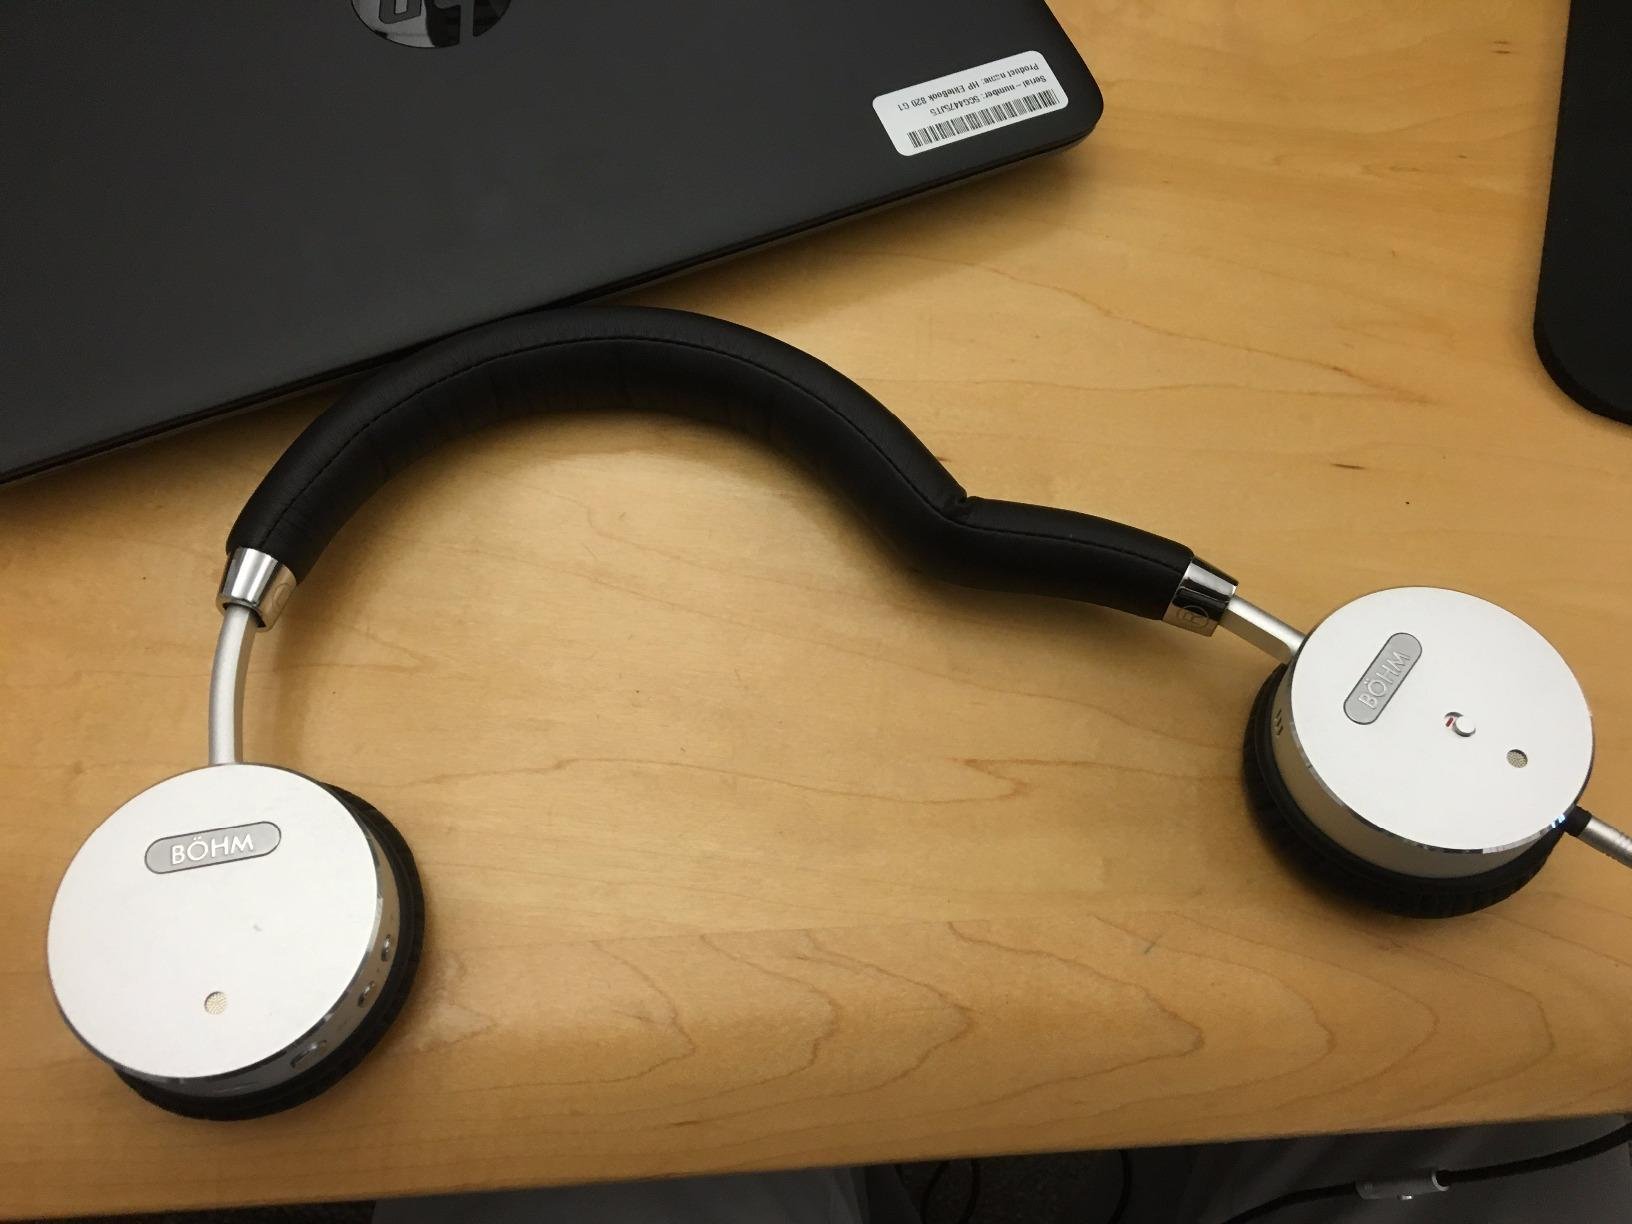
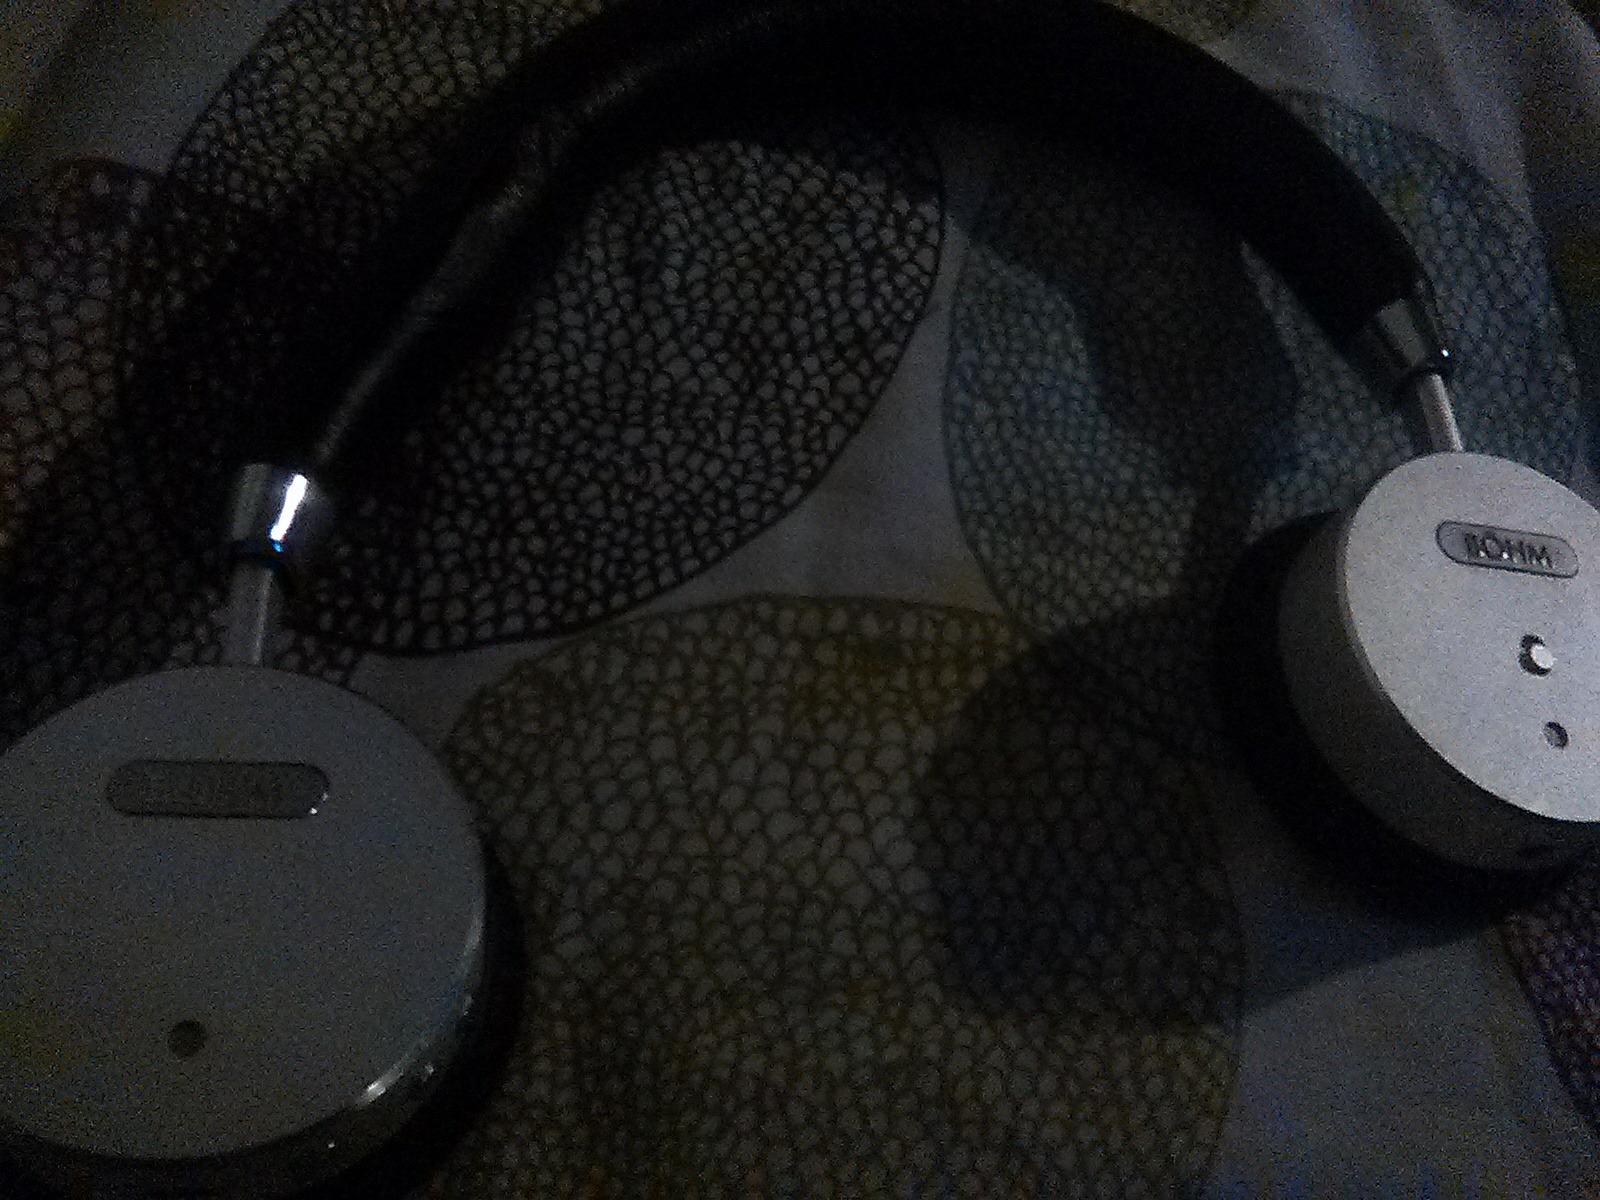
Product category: headphones
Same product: yes